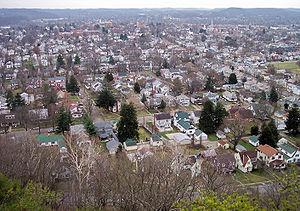
Lancaster est une ville de l'État de l'Ohio, aux États-Unis.